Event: Nepal Earthquake
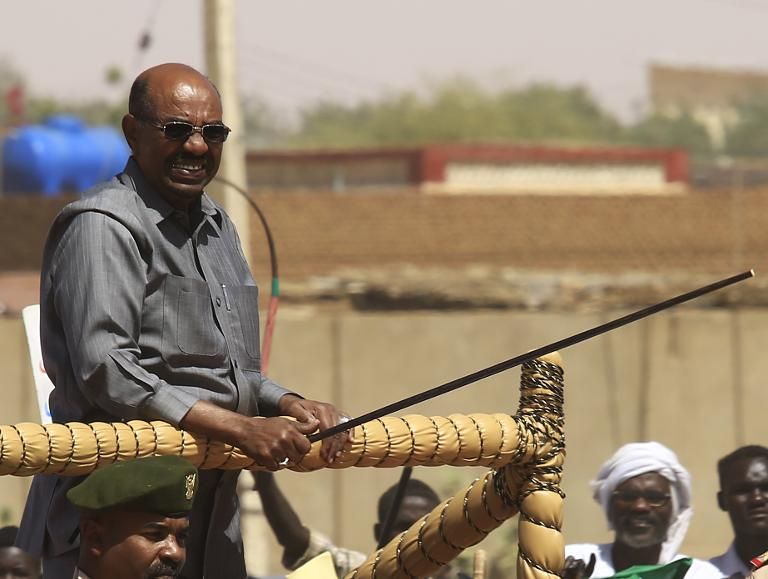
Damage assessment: no_damage